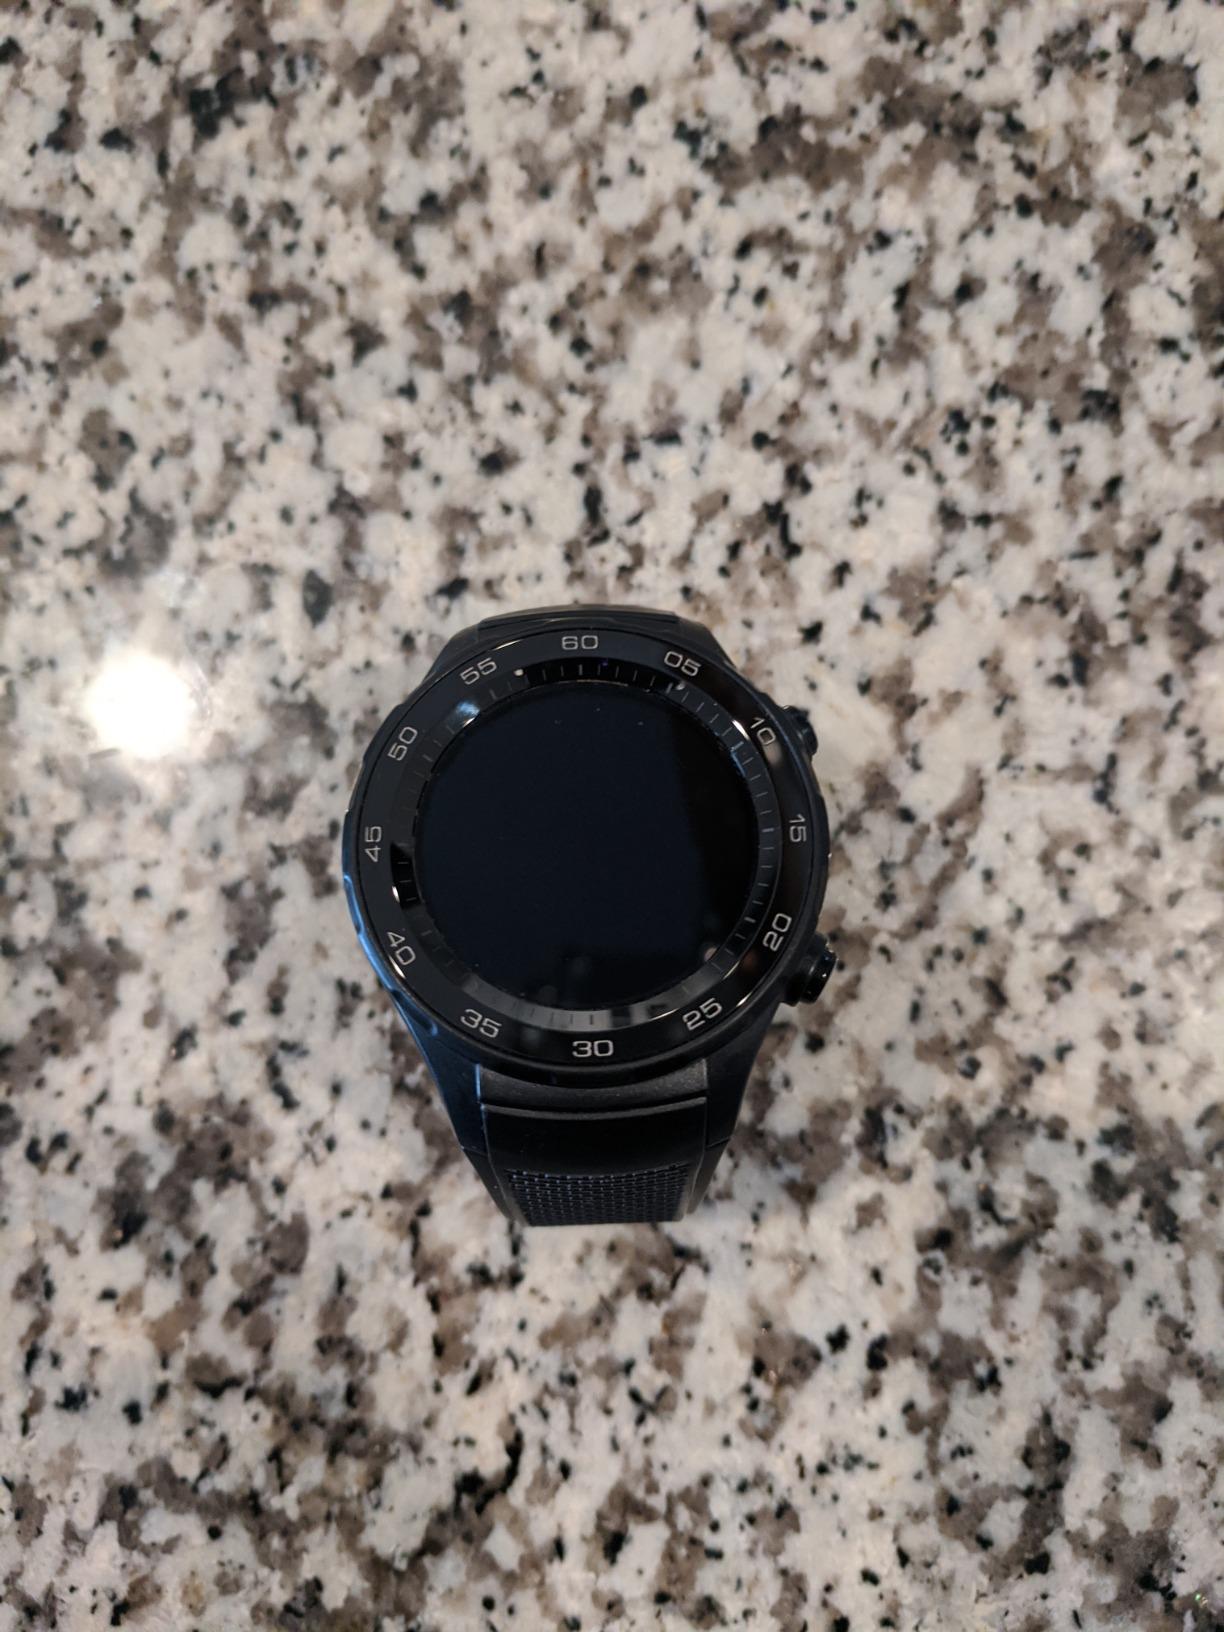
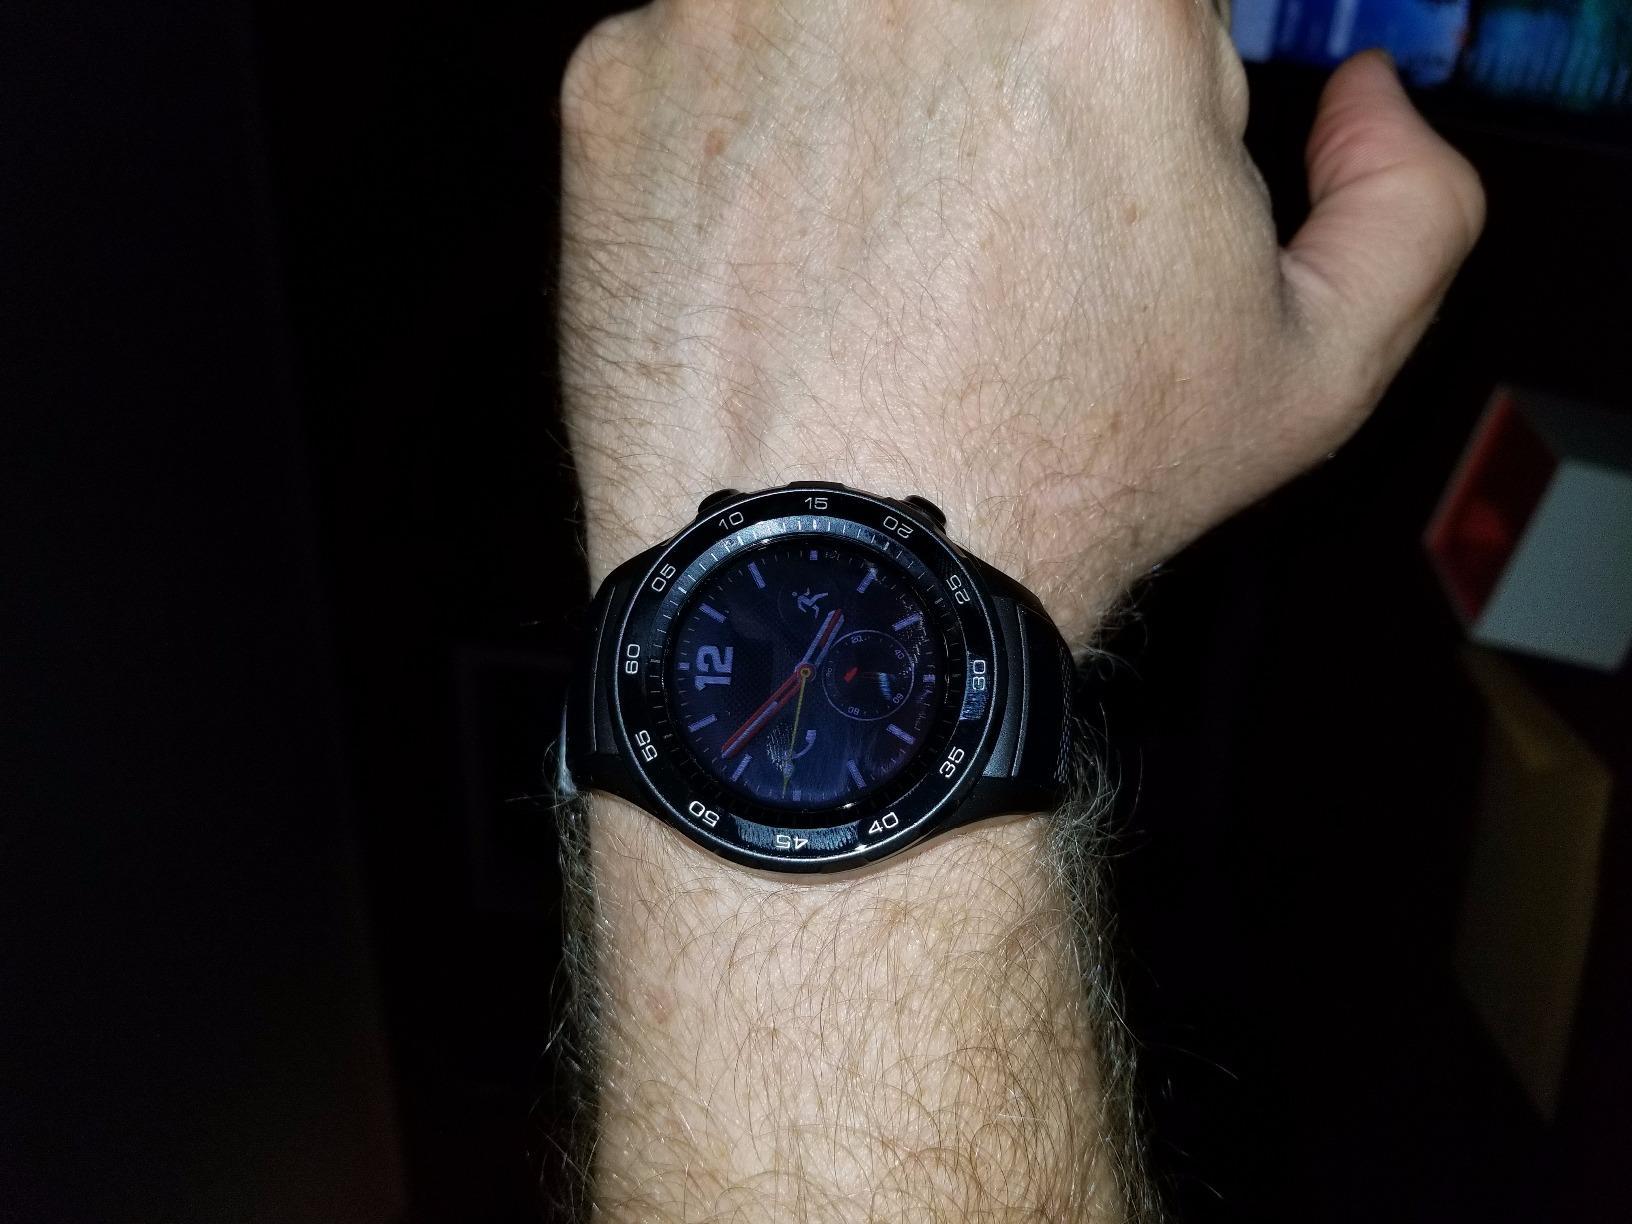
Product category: smartwatch
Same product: yes